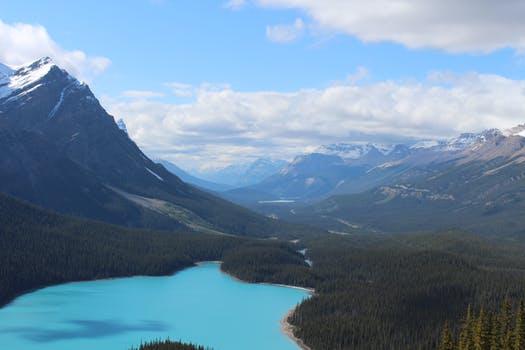
Label: No Watermark